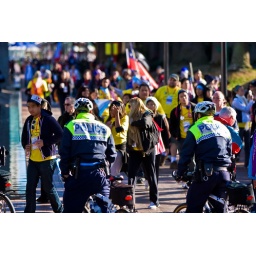
The boys in blue overwatching preceedings.